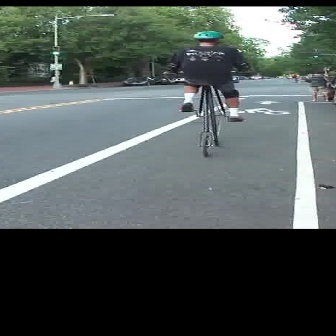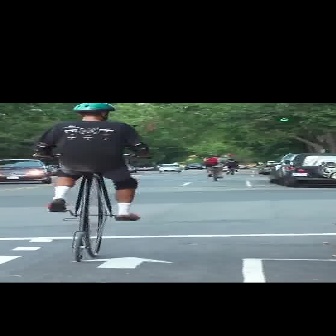
  Please identify the target specified by the bounding box [161,67,251,157] in the first image and locate it in the second image. Return the coordinates in [x_min,y_min,x_max,y_max] format.
Answer: [36,148,150,261]